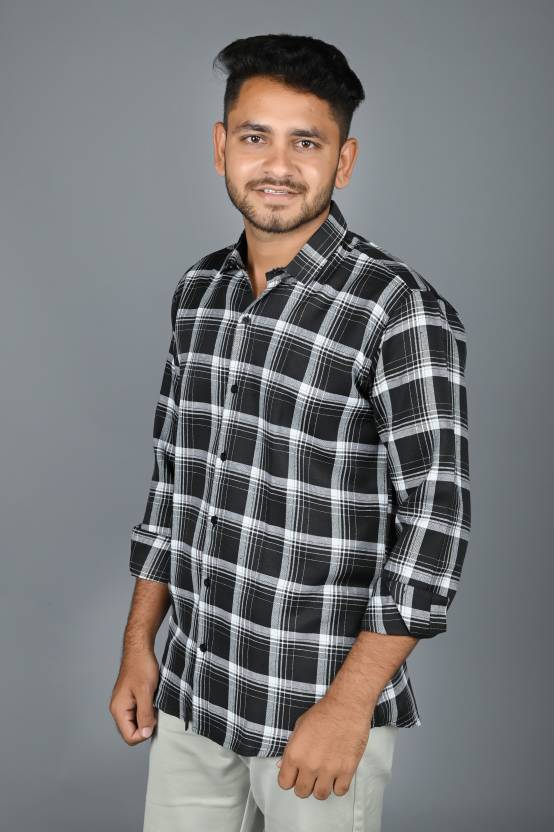
Product: Men Slim Fit Checkered Spread Collar Casual Shirt
Price: ₹329
Colors: Black
Pattern: Checkered
Description: Tanip- This Casual Shirt has a Standard collar , long sleeves with button cuffs , full buttoned placket on the front, yoke on the back, curved hem. Pair this along with a good pair of denim or chinos and loafers / Espadrilles for a Sharp and Dapper look .This material comes with 100 % Premium Cotton.Cotton rich fabric for crisp Casual look.Wash care : Machine Wash/Hand Wash. Fit - Regular Fit.
Other details: Stylish & Comfortable Shirts You can use at any occasion like Party, Formal meating and Casual visit.